Or All the Seas with Oysters (collection)

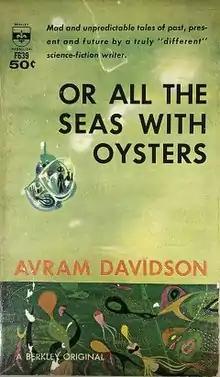
Cover of first edition

Or All the Seas with Oysters is a collection of fantasy and science fiction short stories, written by Avram Davidson. It was first published in paperback by Berkley Medallion in 1962. The first hardcover edition was issued by White Lion in January 1976, and a second paperback edition by Pocket Books in December of the same year. An ebook edition was published by Gateway/Orion in August 2012.